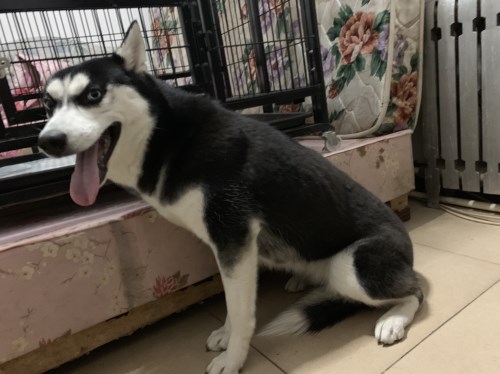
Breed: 1160-n000003-Siberian_husky